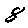
Label: 8